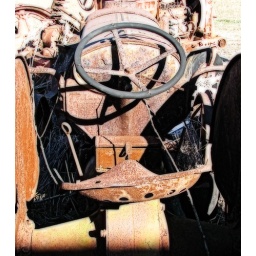
A rusty tractors seat . . . taken at my favorite junk pile in southern New Jersey.